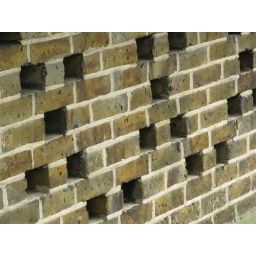
A brick wall on a boat house (or something) in Hyde Park.